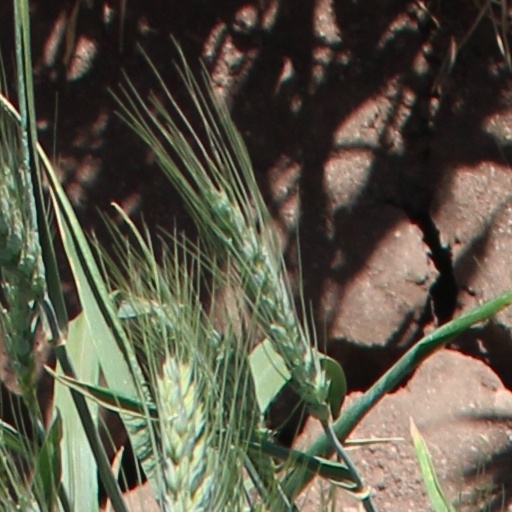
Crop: wheat